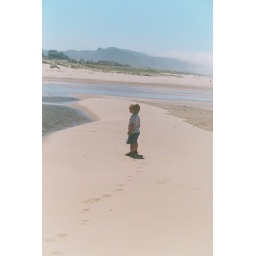
everett standing in sand